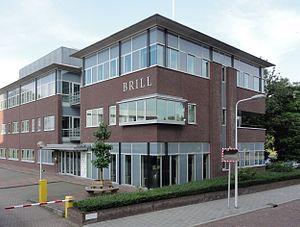
Brill est une maison d'édition néerlandaise œuvrant depuis 1683 et basée à Leyde. Connu sous diverses appellations et doté d'un catalogue scientifique et historique bien fourni, l'éditeur compte comme sa clientèle la plus importante, les bibliothèques et institutions universitaires occidentales. Annuellement, Brill publie plus d'une centaine de revues et environ 500 livres.